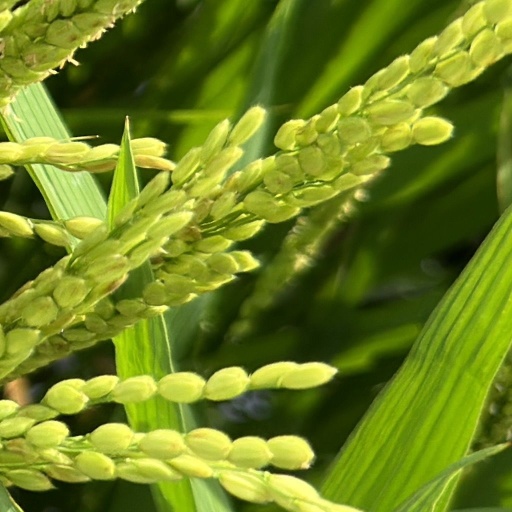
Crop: rice